Japanese sword

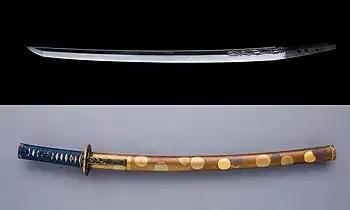
"Wakizashi". The blade was made by Fusamune. Sōshū school. Blade, late 15th or early 16th century; mounting, 18th century. The Metropolitan Museum of Art

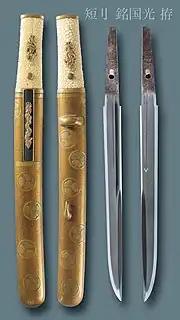
"Tantō" with signature ("Mei") of Shintōgo Kunimitsu. Complete "aikuchi" style "koshirae" (mountings) and bare blade. Blade, 13th or 14th century. Sōshu school. Important Cultural Property

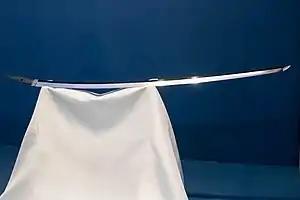
A Yamato school "tachi", "Shishiō". 12th century, Heian period. Important Cultural Property.

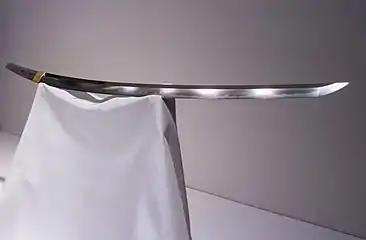
A Bizen "Osafune" school "tachi", by Nagamitsu. 13th century, Kamakura period. National Treasure.

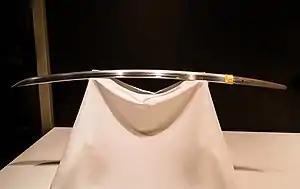
A Sōshū school "katana" modified from a "tachi", "Kiriha Sadamune", by Sadamune, son of Masamune. 14th century, Kamakura period. Important Cultural Property.

In modern times the most commonly known type of Japanese sword is the "Shinogi-Zukuri" "katana", which is a single-edged and usually curved sabre traditionally worn by samurai from the 15th century onwards. Western historians have said that Japanese katana were among the finest cutting weapons in world military history, for their intended use.